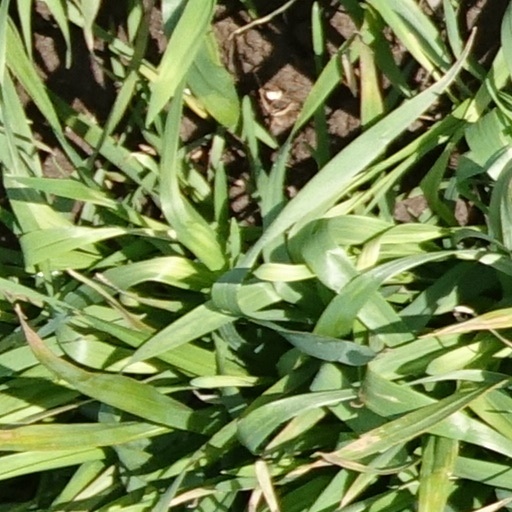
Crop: wheat